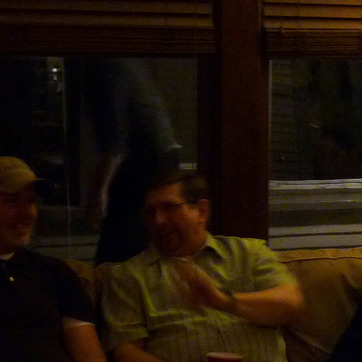
Material: hair